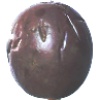
Label: passion_fruit